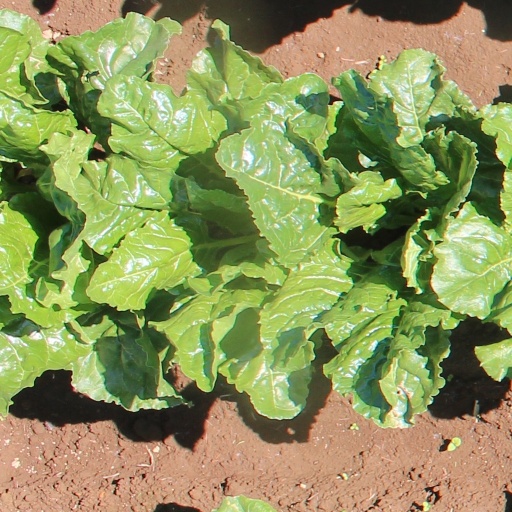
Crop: sugar beet